Tabarin Peninsula

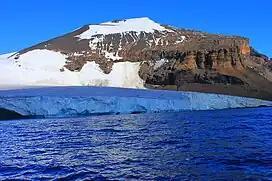
Brown Bluff as seen from Antarctic Sound

Surveyed by FIDS, 1945-47, and named in error "Mount Carrel" after Tom Carroll (b. 1864), Newfoundland boatswain of the ship Eagle, which participated in establishing the FIDS Hope Bay base in February 1945.